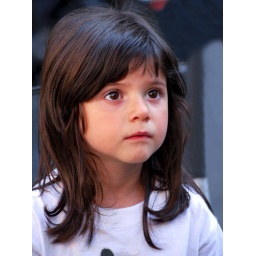
A liitle girl is modelling for a street portraitist at Rambla avenue in Barcelona